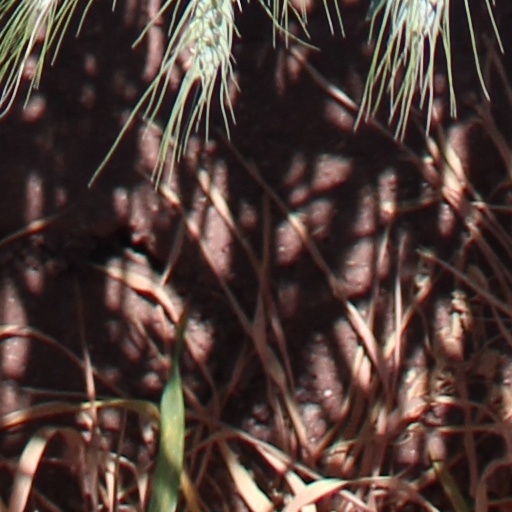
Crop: wheat